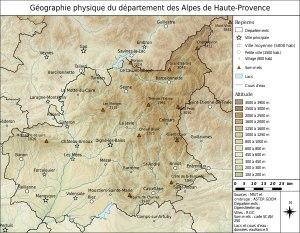
Les Alpes-de-Haute-Provence ou AHP, appelées Basses-Alpes jusqu'en 1970, sont un département français de la région Provence-Alpes-Côte d'Azur. L'Insee et la Poste lui attribuent le code 04. Sa préfecture est Digne-les-Bains.
Liste des fleuves, rivières et autres cours d'eau qui parcourent en partie ou en totalité le département des Alpes-de-Haute-Provence. La liste présente les cours d'eau, généralement de plus de 10 km de longueur sauf exceptions, par ordre alphabétique, par fleuves et bassin versant, par station hydrologique, puis par organisme gestionnaire ou organisme de bassin.